Morrissey

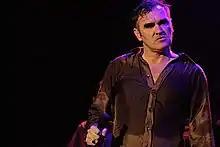
Morrissey performing in 2006

In mid-1993, Morrissey co-wrote his fifth album, "Vauxhall and I", with Whyte and Boorer; it was produced by Steve Lillywhite. Morrissey described the album as "the best I've ever made", and at the time believed it would be either his final or penultimate work. It was both a critical and commercial success, topping the UK album chart in March 1994. The album had been named after Vauxhall, a district of South West London famous for the Royal Vauxhall Tavern gay pub. One of the album's songs, "The More You Ignore Me, the Closer I Get", was released as a single at the time and reached number 8 in the UK. The single's sleeve featured images of Jake Walters, a skinhead in his twenties, who was living with Morrissey at the time. Walters had introduced Morrissey to York Hall, a boxing venue in Bethnal Green, part of London's East End, with the singer spending an increasing amount of time there.